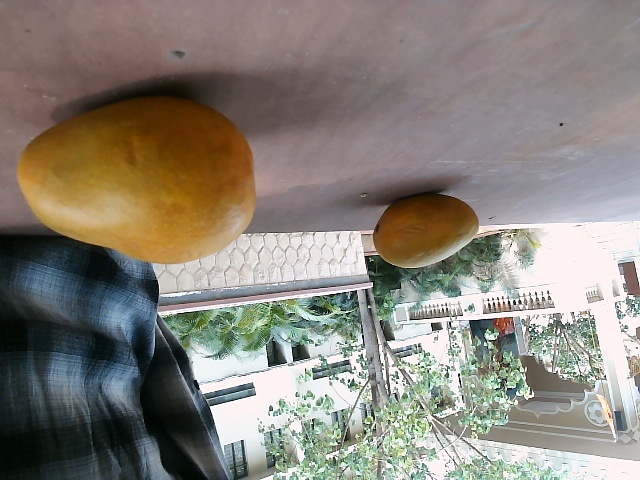
Label: Ripe_Mango